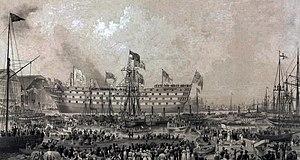
Le HMS Trafalgar est un vaisseau de ligne de la classe Caledonia de la Royal Navy, armé de 120 canons.